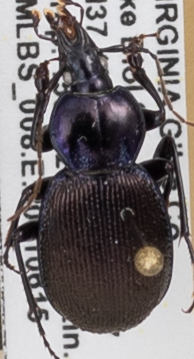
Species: Sphaeroderus stenostomus lecontei
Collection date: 2021-06-15
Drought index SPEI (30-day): -0.51
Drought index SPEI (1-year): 0.718
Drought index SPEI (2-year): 1.28